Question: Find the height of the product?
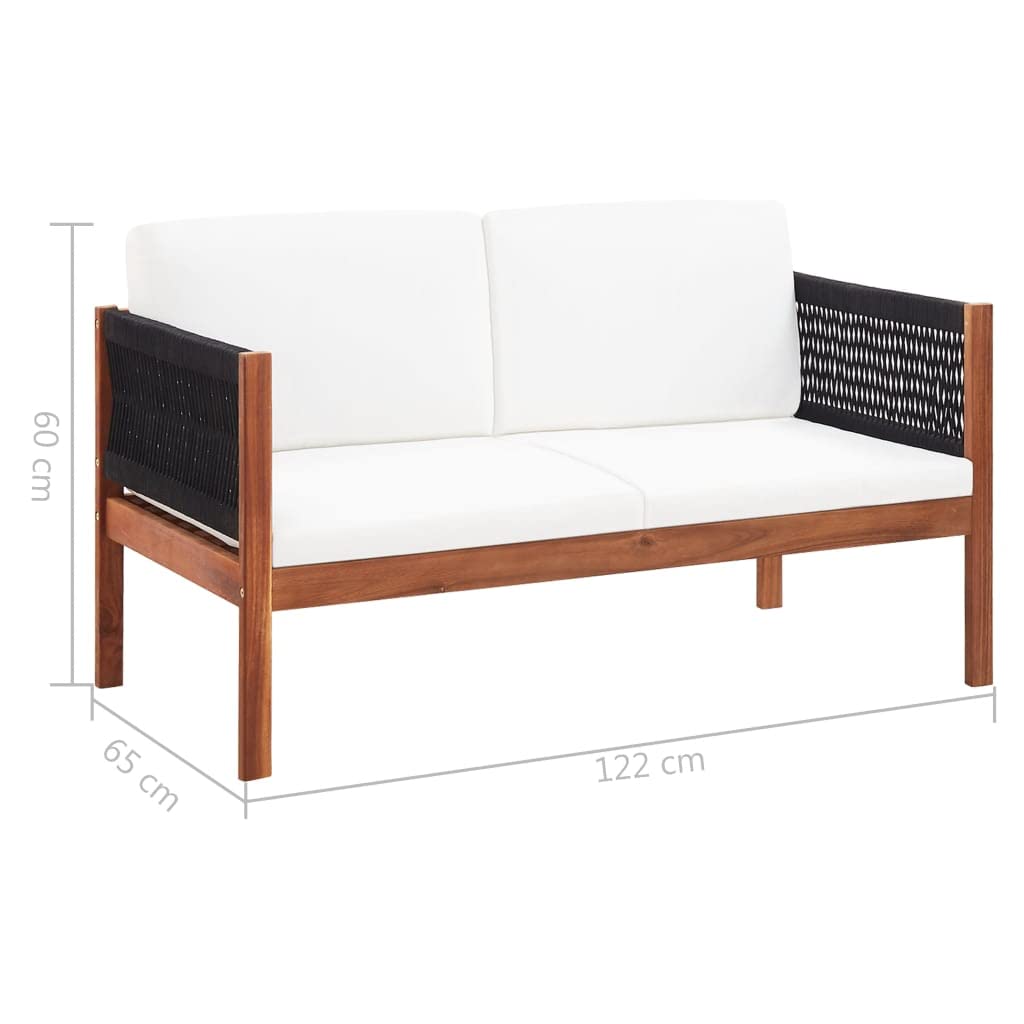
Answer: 60.0 centimetre